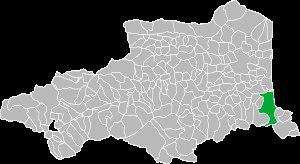
Argelès-sur-Mer, Argelers de la Marenda ou simplement Argelers est une commune française située dans le département des Pyrénées-Orientales, en région Occitanie.